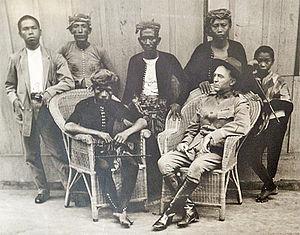
Les Philippines, en forme longue la république des Philippines, est un pays d'Asie du Sud-Est constitué d'un archipel de 7 641 îles dont onze totalisent plus de 90% des terres et dont un peu plus de 2 000 seulement sont habitées, alors qu'environ 2 400 îles n'ont même pas reçu de nom.